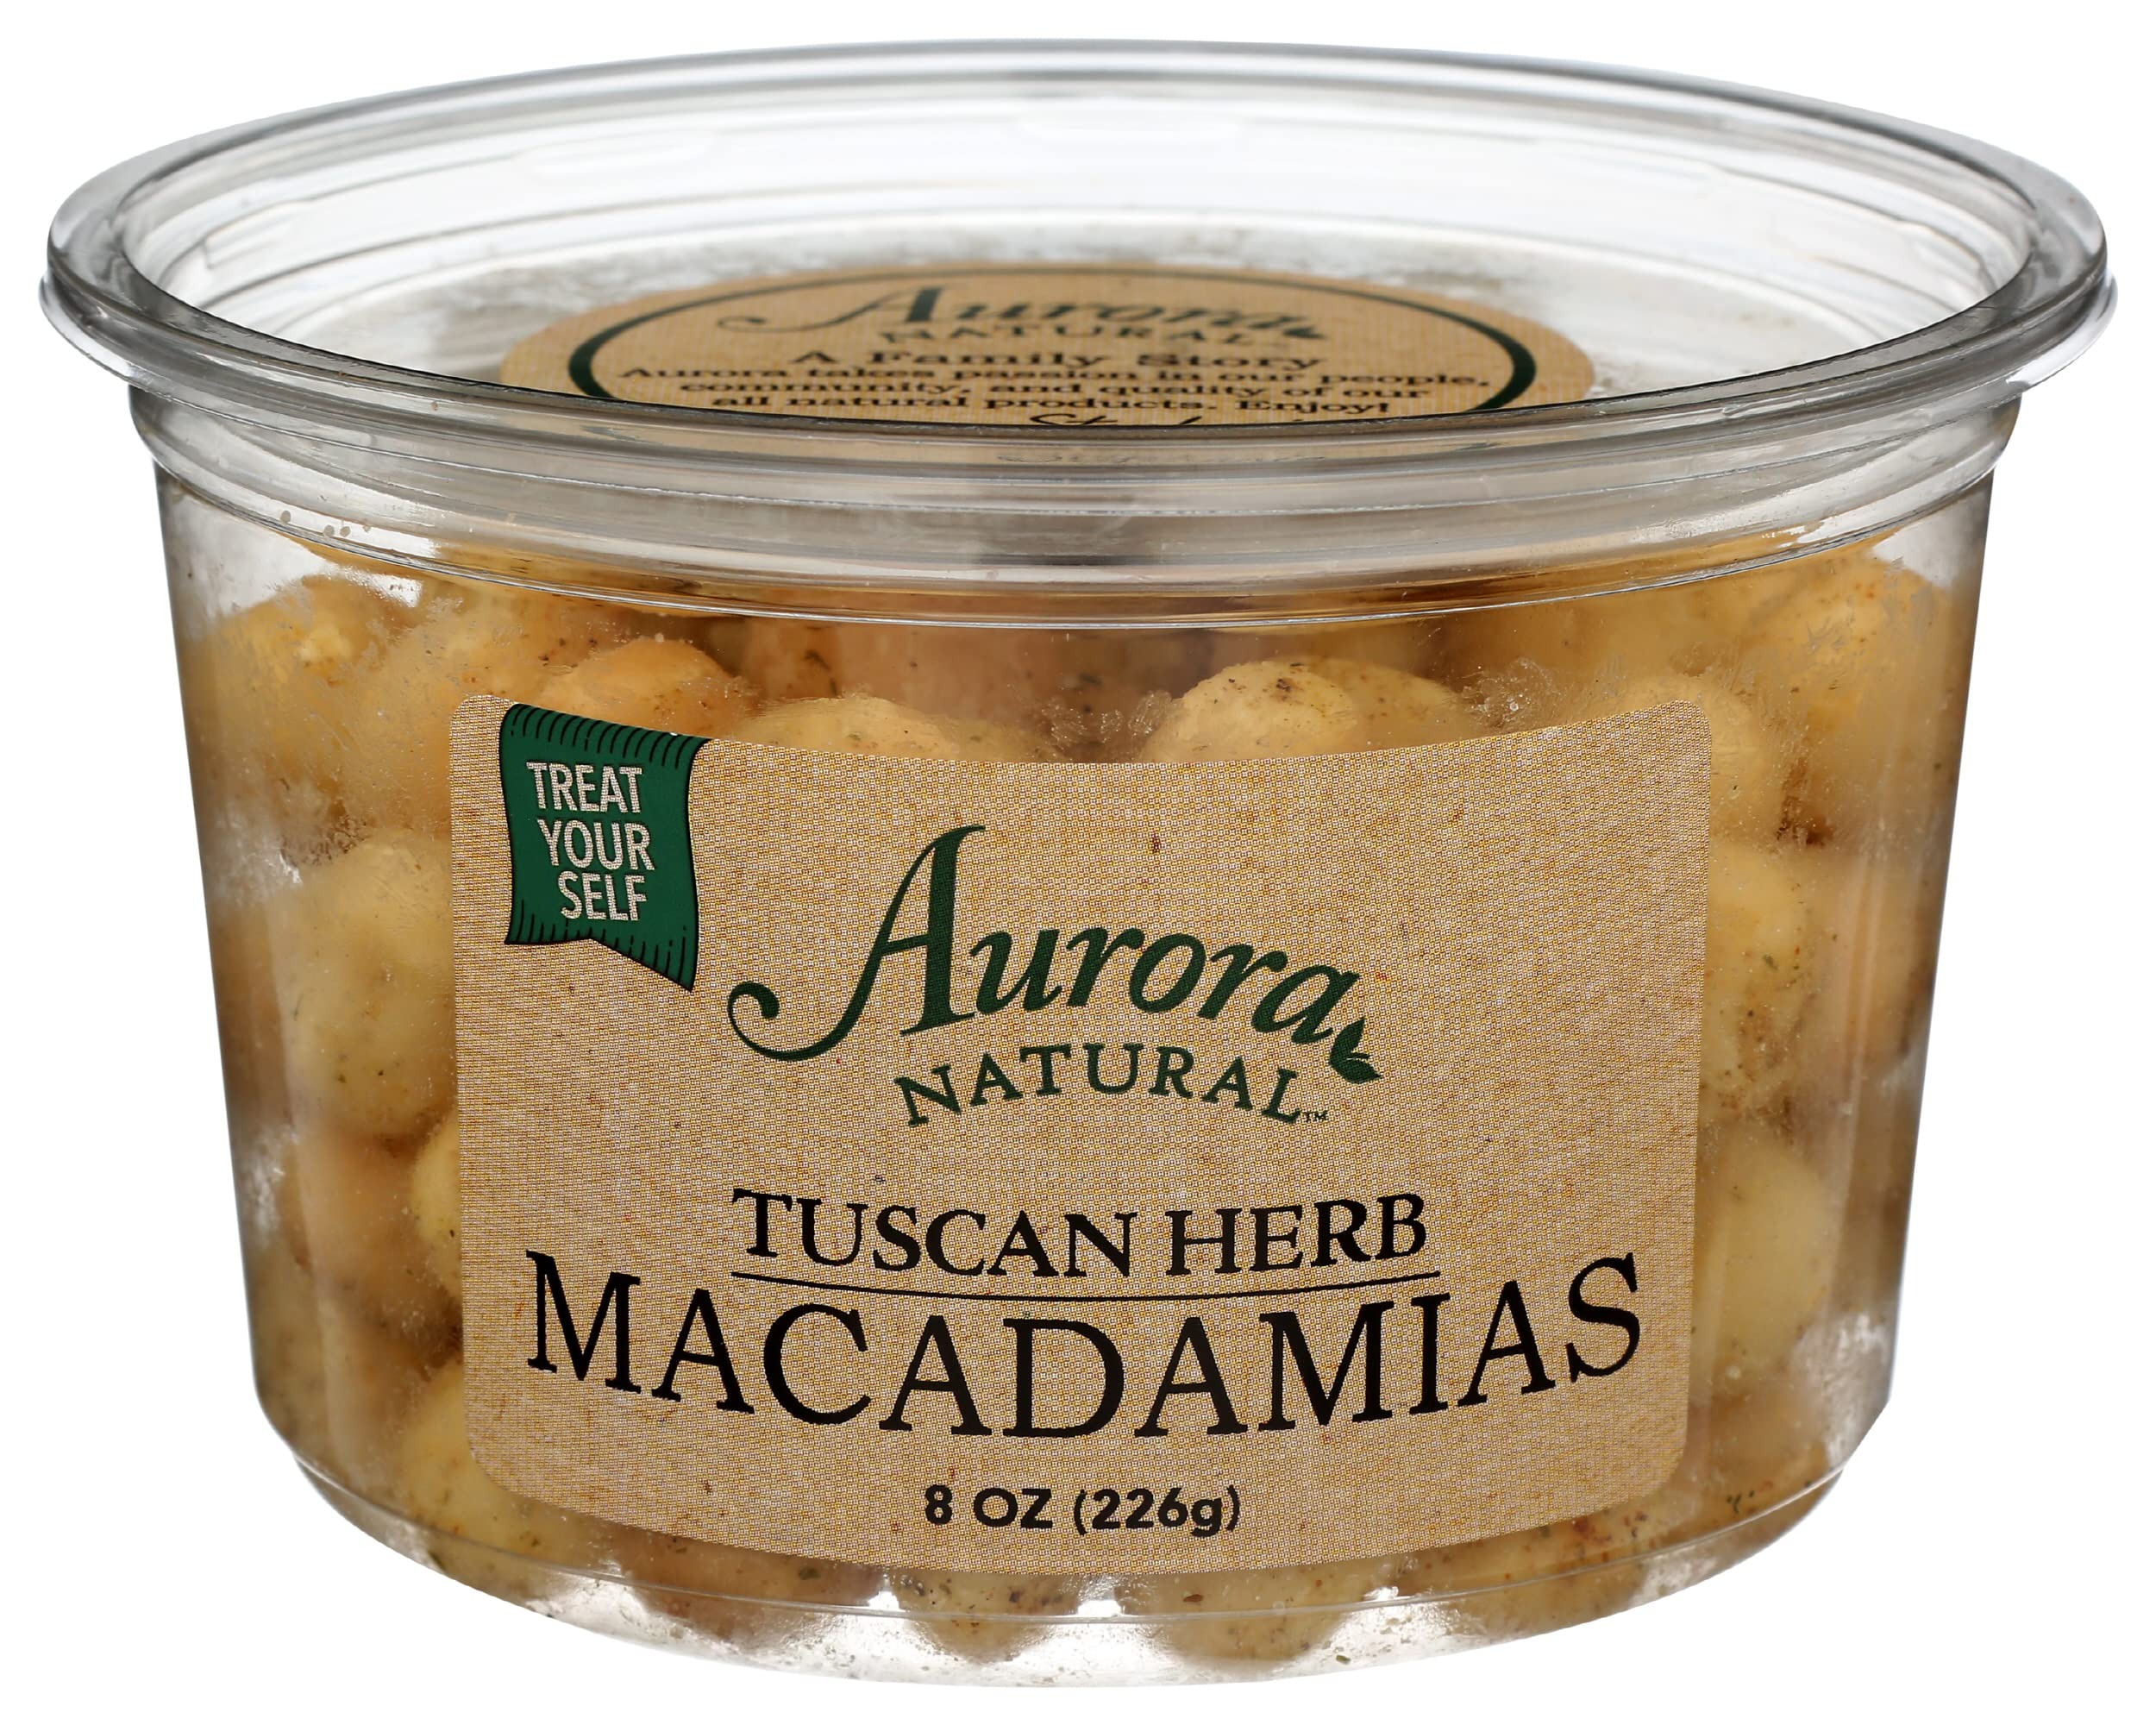
Item Name: AURORA PRODUCTS Tuscan Herb Macadamias, 8 OZ
Bullet Point: Candy Snacks
Value: 8.0
Unit: Ounce

Price: 177.51